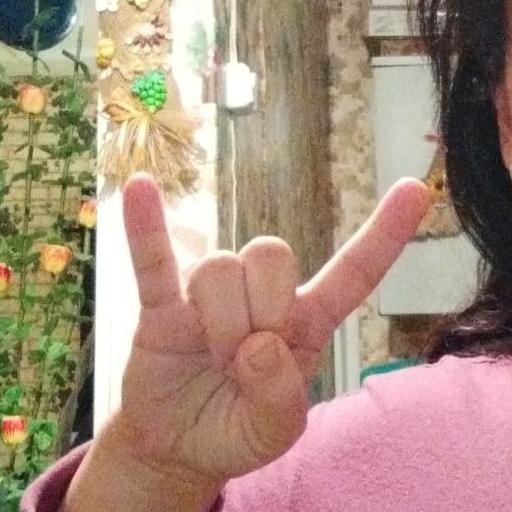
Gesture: rock